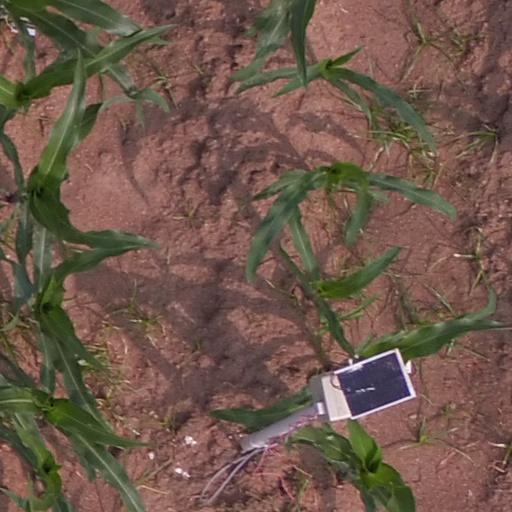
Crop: maize; corn